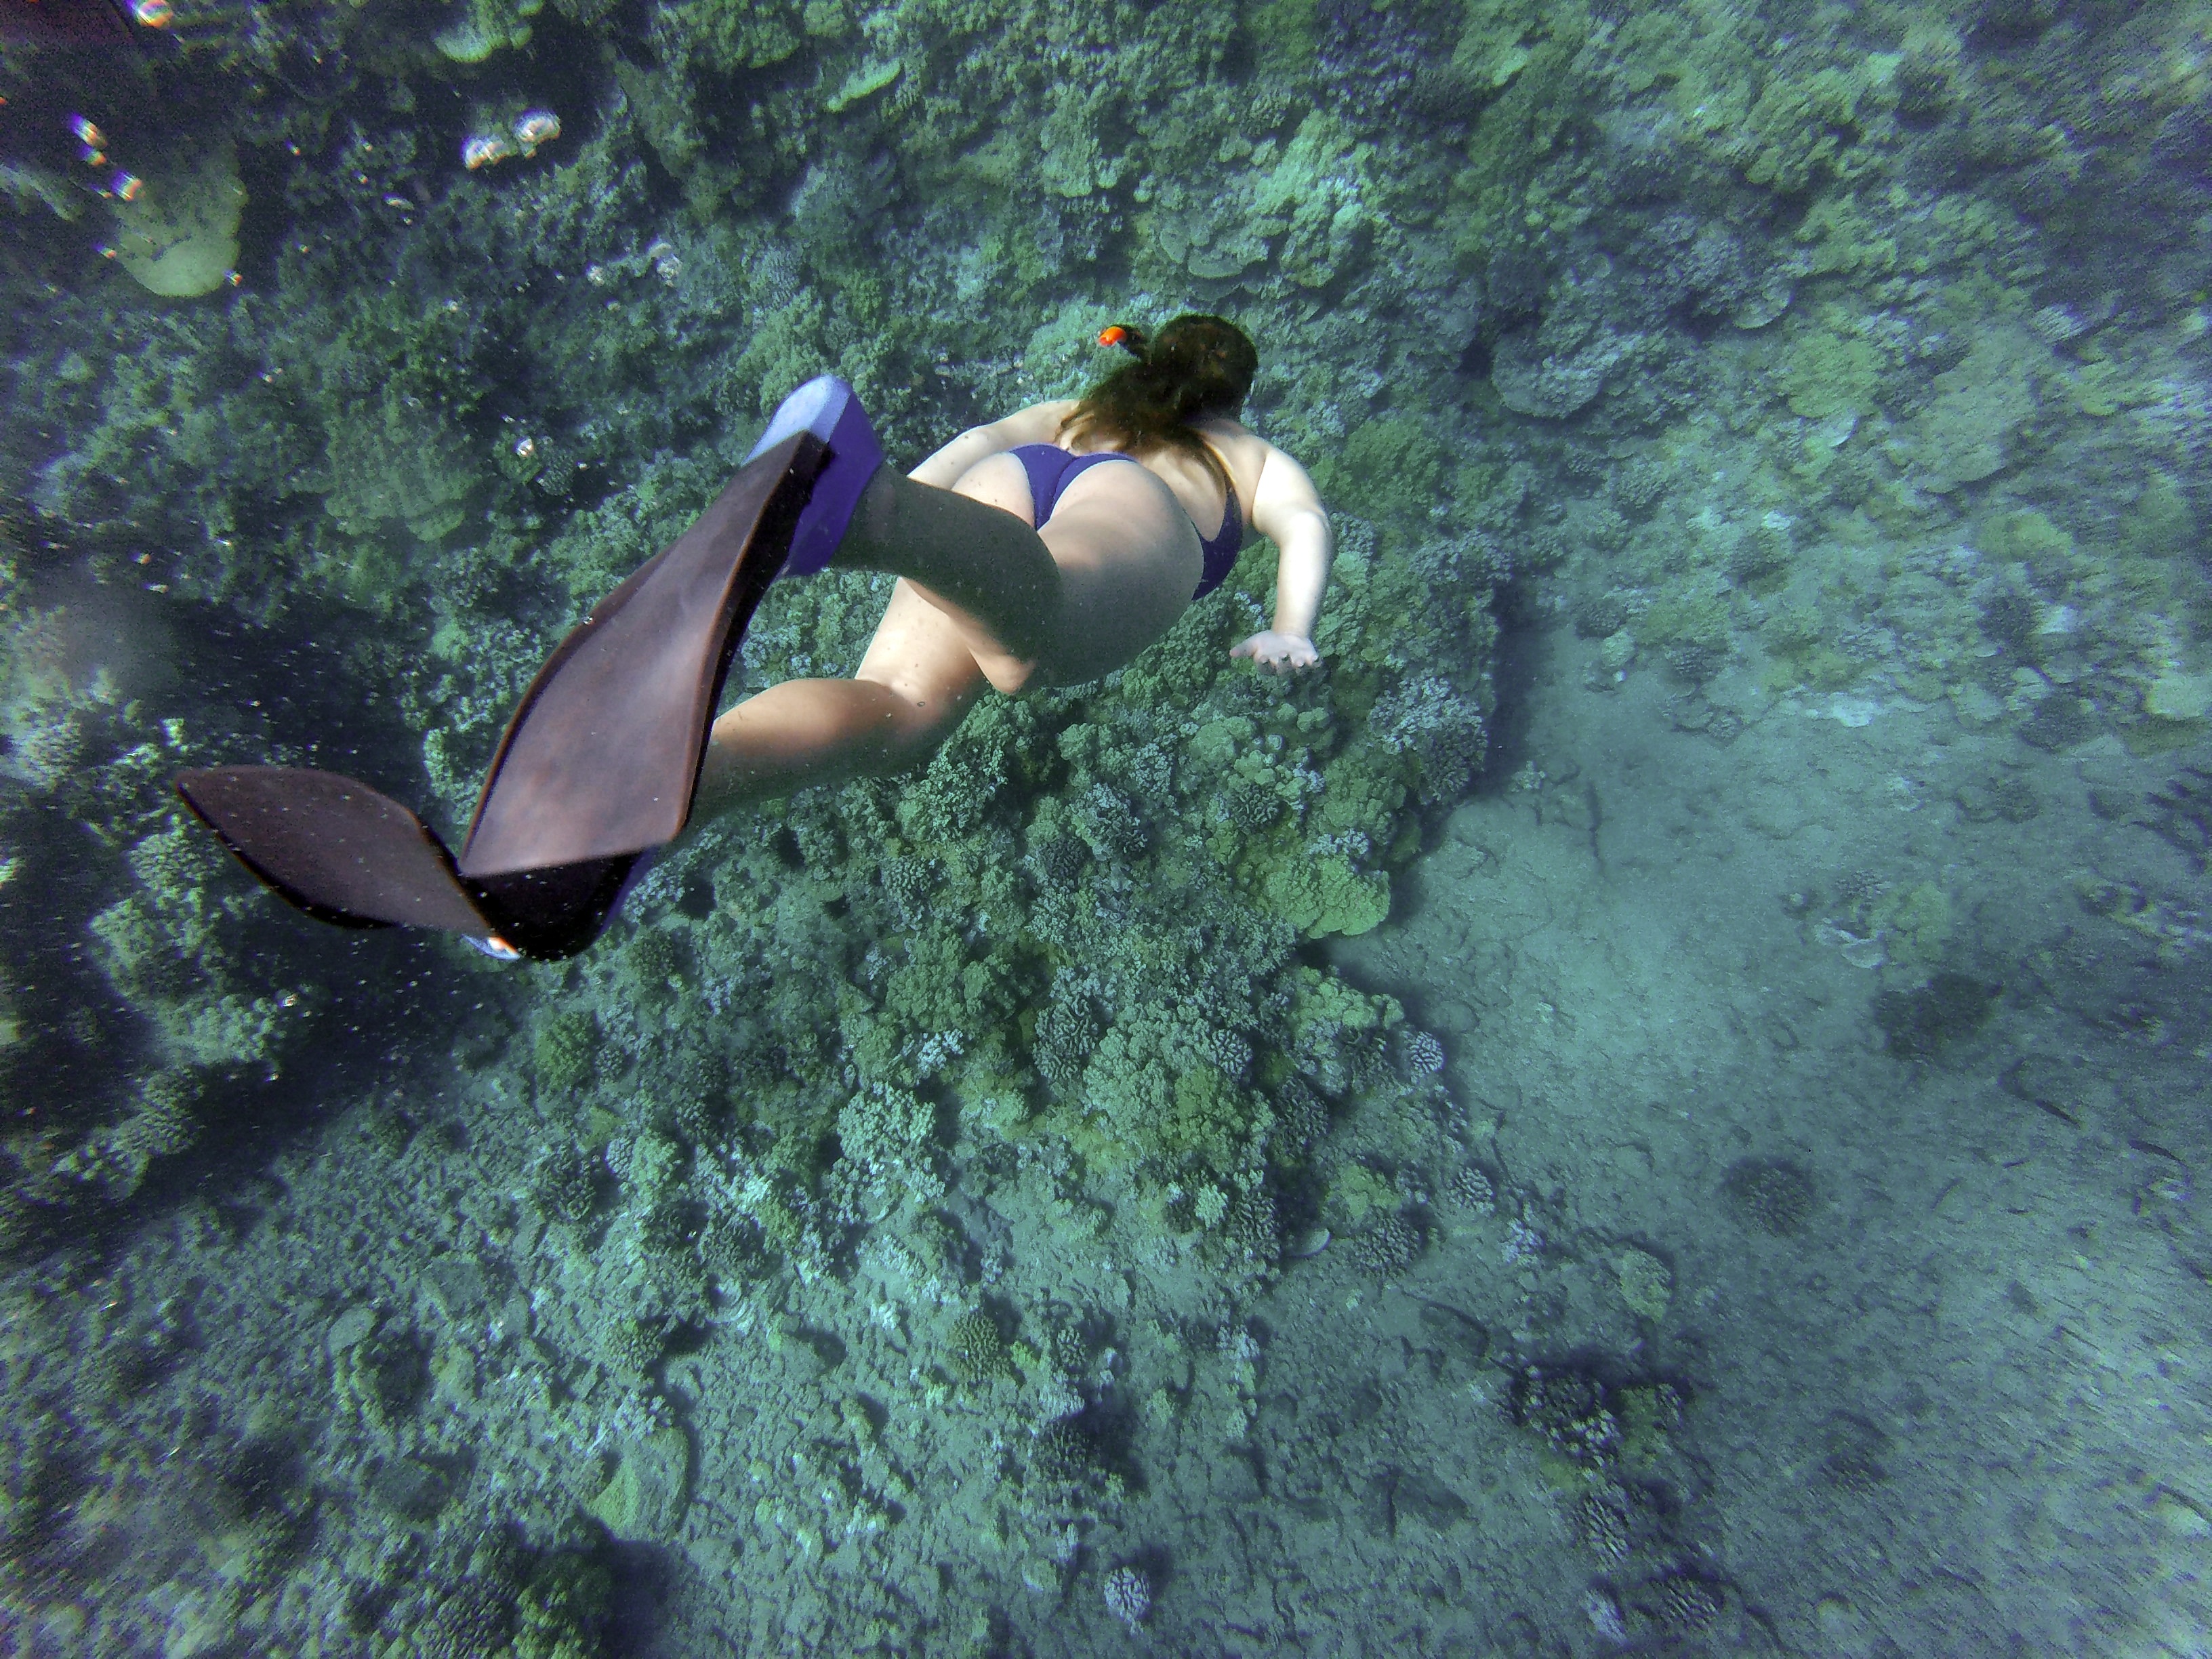
sea, water, ocean, girl, woman, adventure, diving, female, underwater, biology, bikini, swimming, dive, sports, deep, snorkeling, flippers, outdoor recreation, marine biology